List of carols at the Nine Lessons and Carols, King's College Chapel

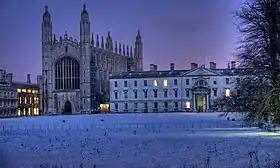
The west end of King's College Chapel seen from The Backs, with Clare College Old Court on the left and the Gibbs' Building of King's College on the right.

This is a list of carols performed at the Festival of Nine Lessons and Carols at King's College Chapel, Cambridge. The Festival is an annual church service held on Christmas Eve (24 December) at King's College Chapel in Cambridge, United Kingdom. The Nine Lessons, which are the same every year, are read by representatives of the college and of the City of Cambridge from the 1611 Authorized King James Version of the Bible.